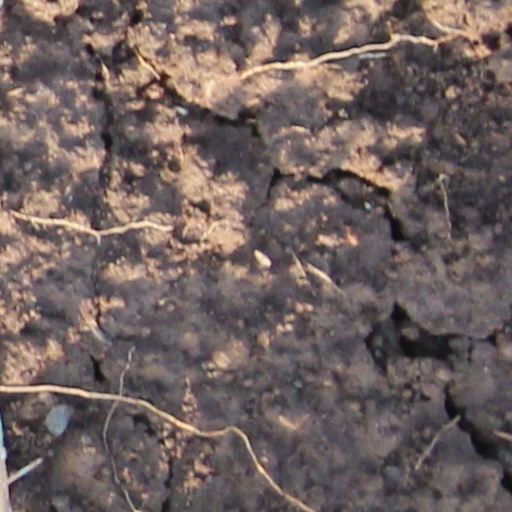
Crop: wheat